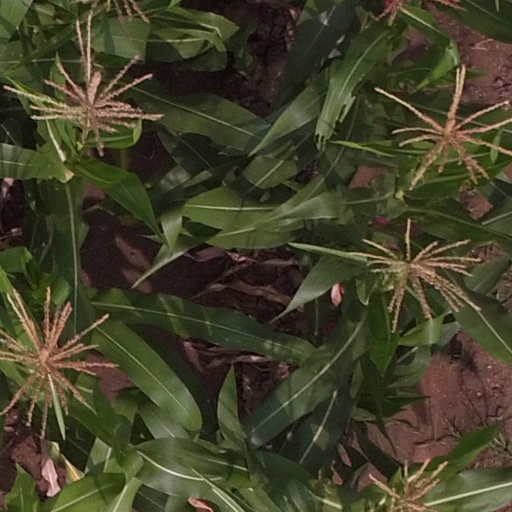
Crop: maize; corn